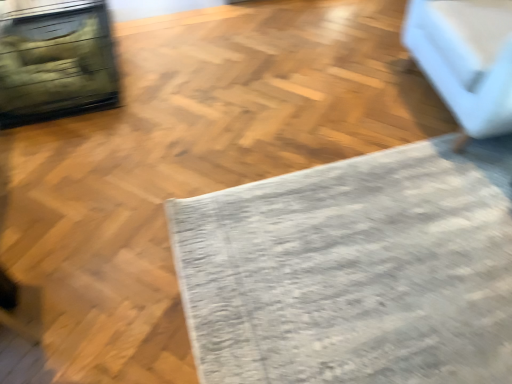
Question: From the image's perspective, locate the furniture lying above the gray textured mat at center. Please provide its 2D coordinates.
Answer: [(0.910, 0.154)]